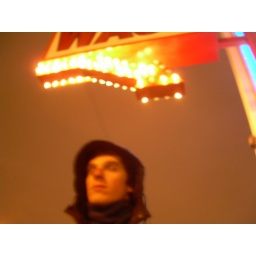
adam beneath the car wash sign